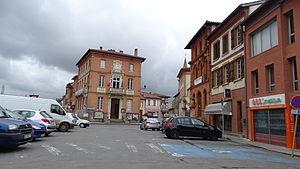
Rieumes
Rieumes est une commune française située dans le département de la Haute-Garonne en région Occitanie.